Media pluralism

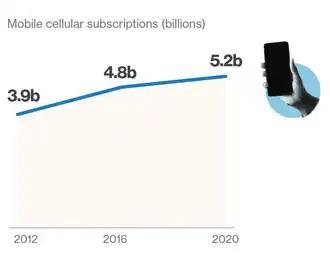

Mobile Internet connectivity has an impact in expanding access. The number of unique mobile cellular subscriptions increased from 3.89 billion in 2012 to 4.83 billion in 2016, and to 5.2 billion in 2020, two-thirds of the world's population. There are, however, noticeable inequalities in the access to internet. For instance, there is a "mobile gender gap", since women are 7% less likely than men to own a mobile phone. In Sub-Saharan Africa, the figure goes up to 13%. In terms of connectivity, women in Africa are 37% less likely to use mobile internet. Unlike the open web affords explorations beyond a user’s immediate range of interests, Mobile Internet has the singularity of creating siloed information spaces predisposing mobile users to access only a limited portion of the available information. Censorship and surveillance are also factors of media pluralism as they cause different experiences for users accessing the Internet in different States.